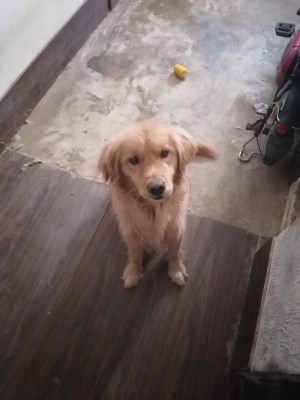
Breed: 5355-n000126-golden_retriever